Champfleury

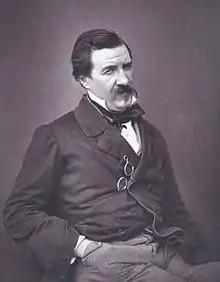
Champfleury circa 1860, photographed by Nadar

Jules François Felix Fleury-Husson (17 September 1821, in Laon, Aisne – 6 December 1889, in Sèvres), who wrote under the name Champfleury, was a French art critic and novelist, a prominent supporter of the Realist movement in painting and fiction.